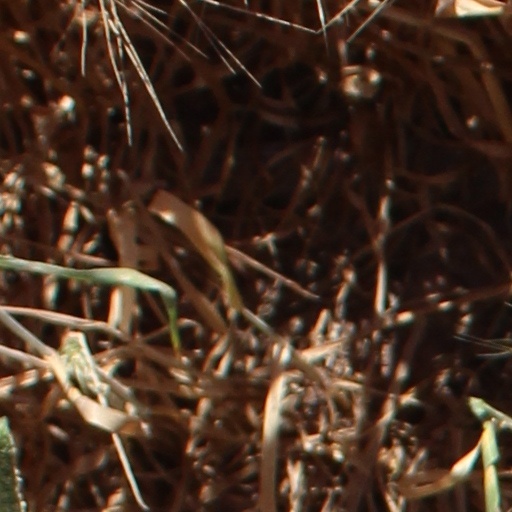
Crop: wheat